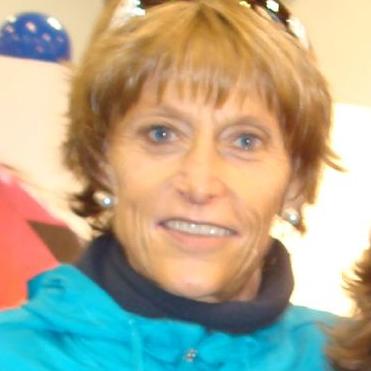
Age: 56